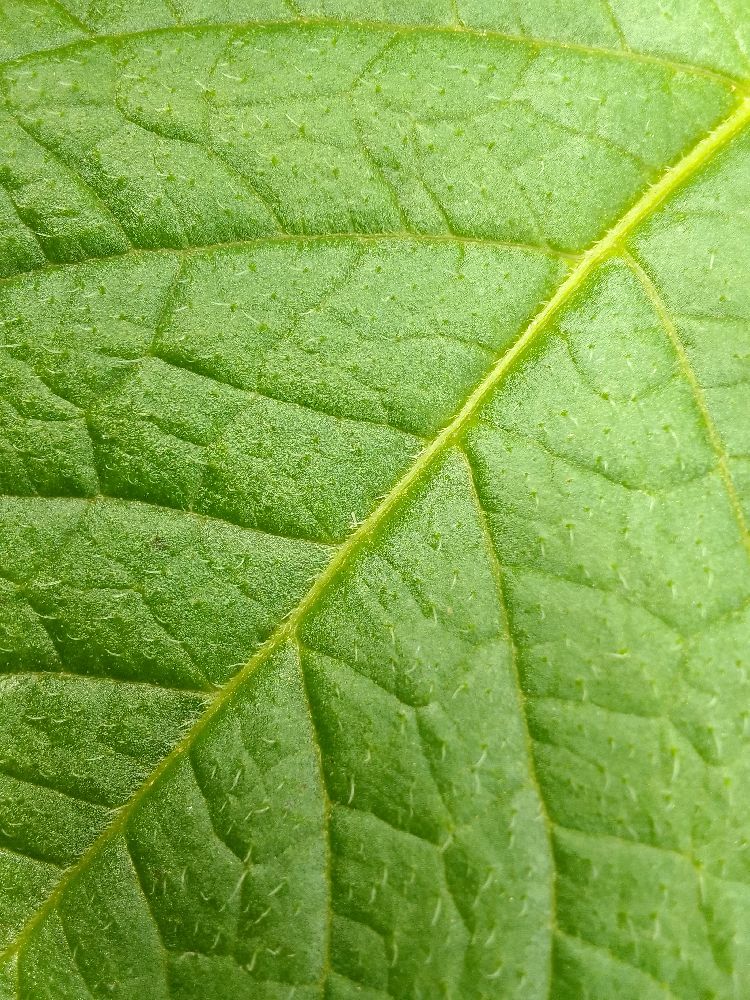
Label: Healthy